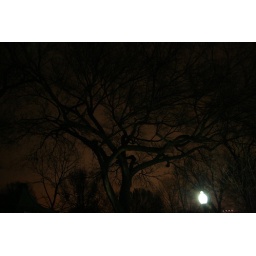
Tree silhouette near Vietnam Veterans Memorial, Washington DC at night. A foggy night gave the sky a red cast.